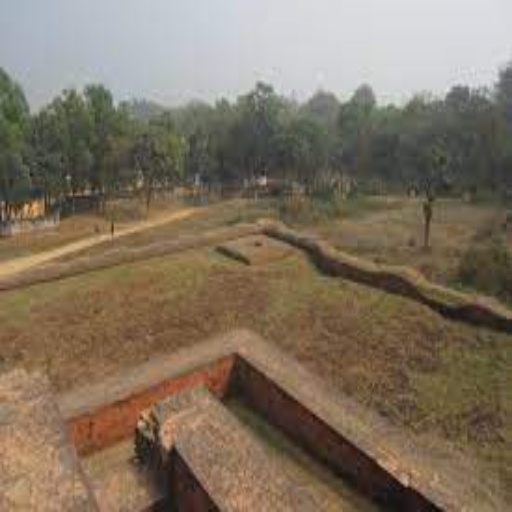
itakhola at summer